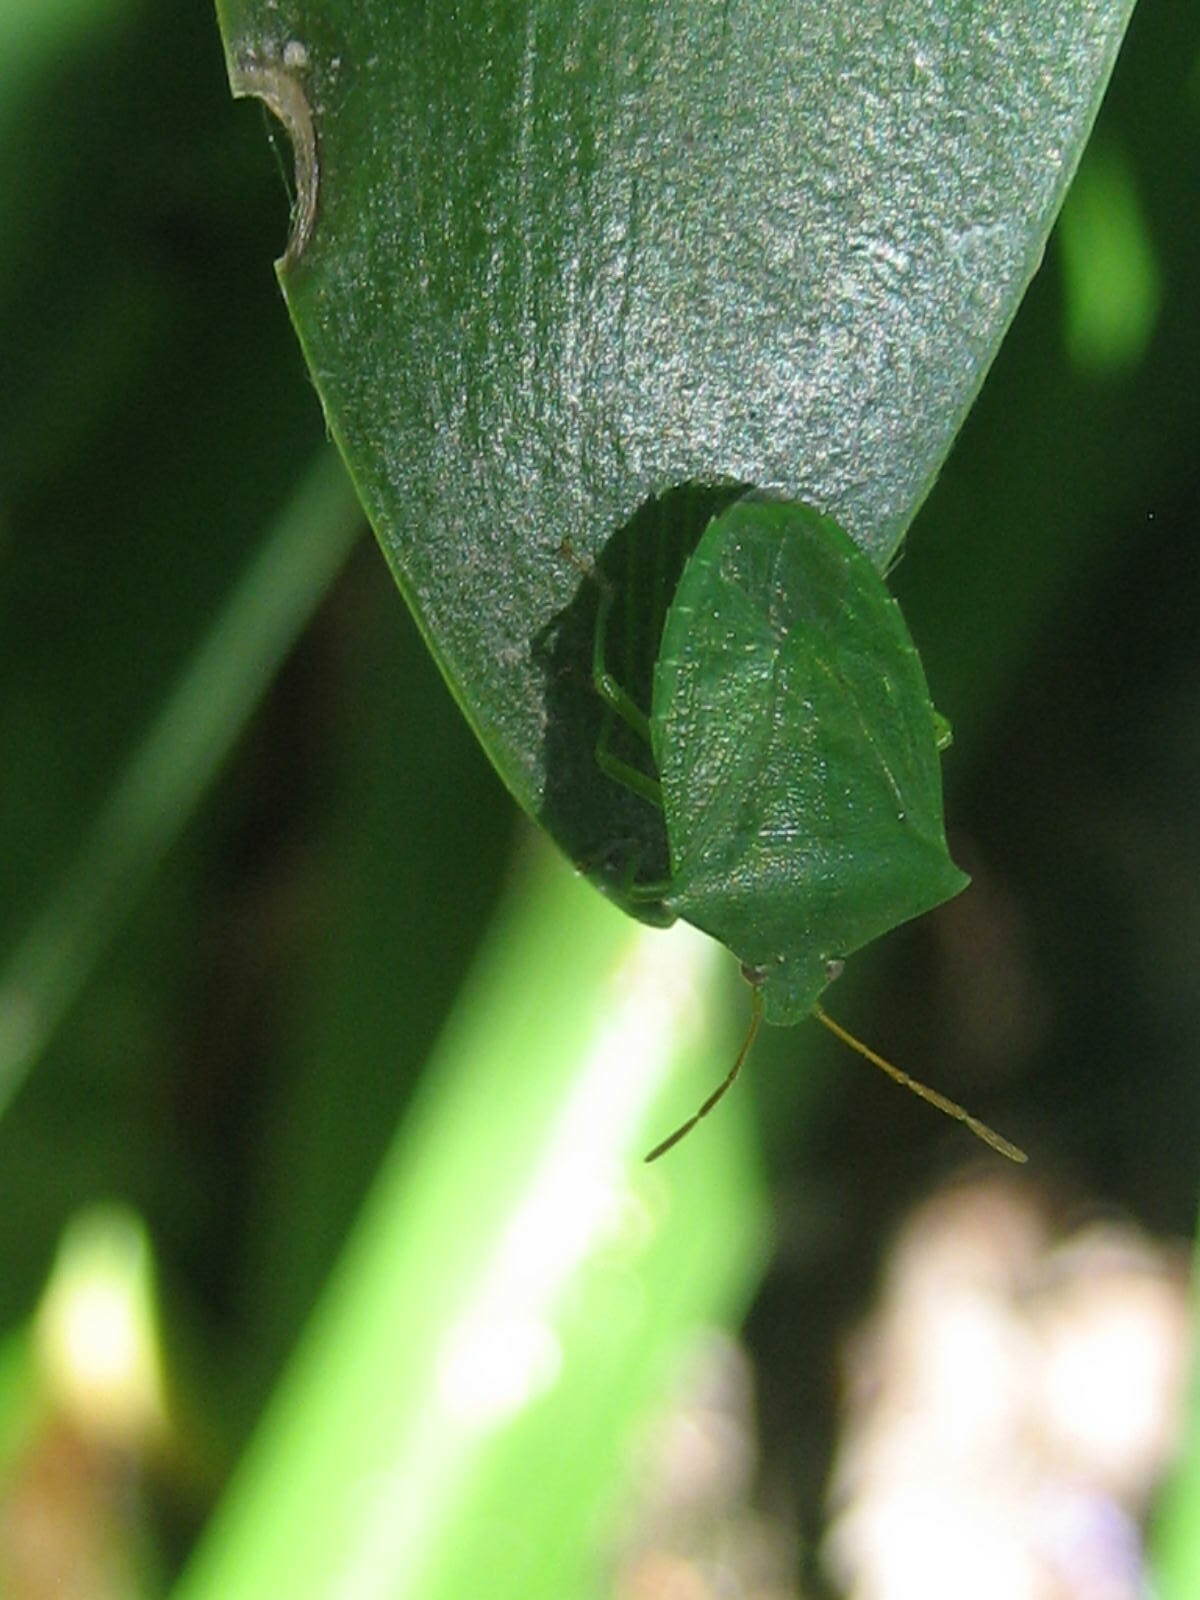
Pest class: stink_bug